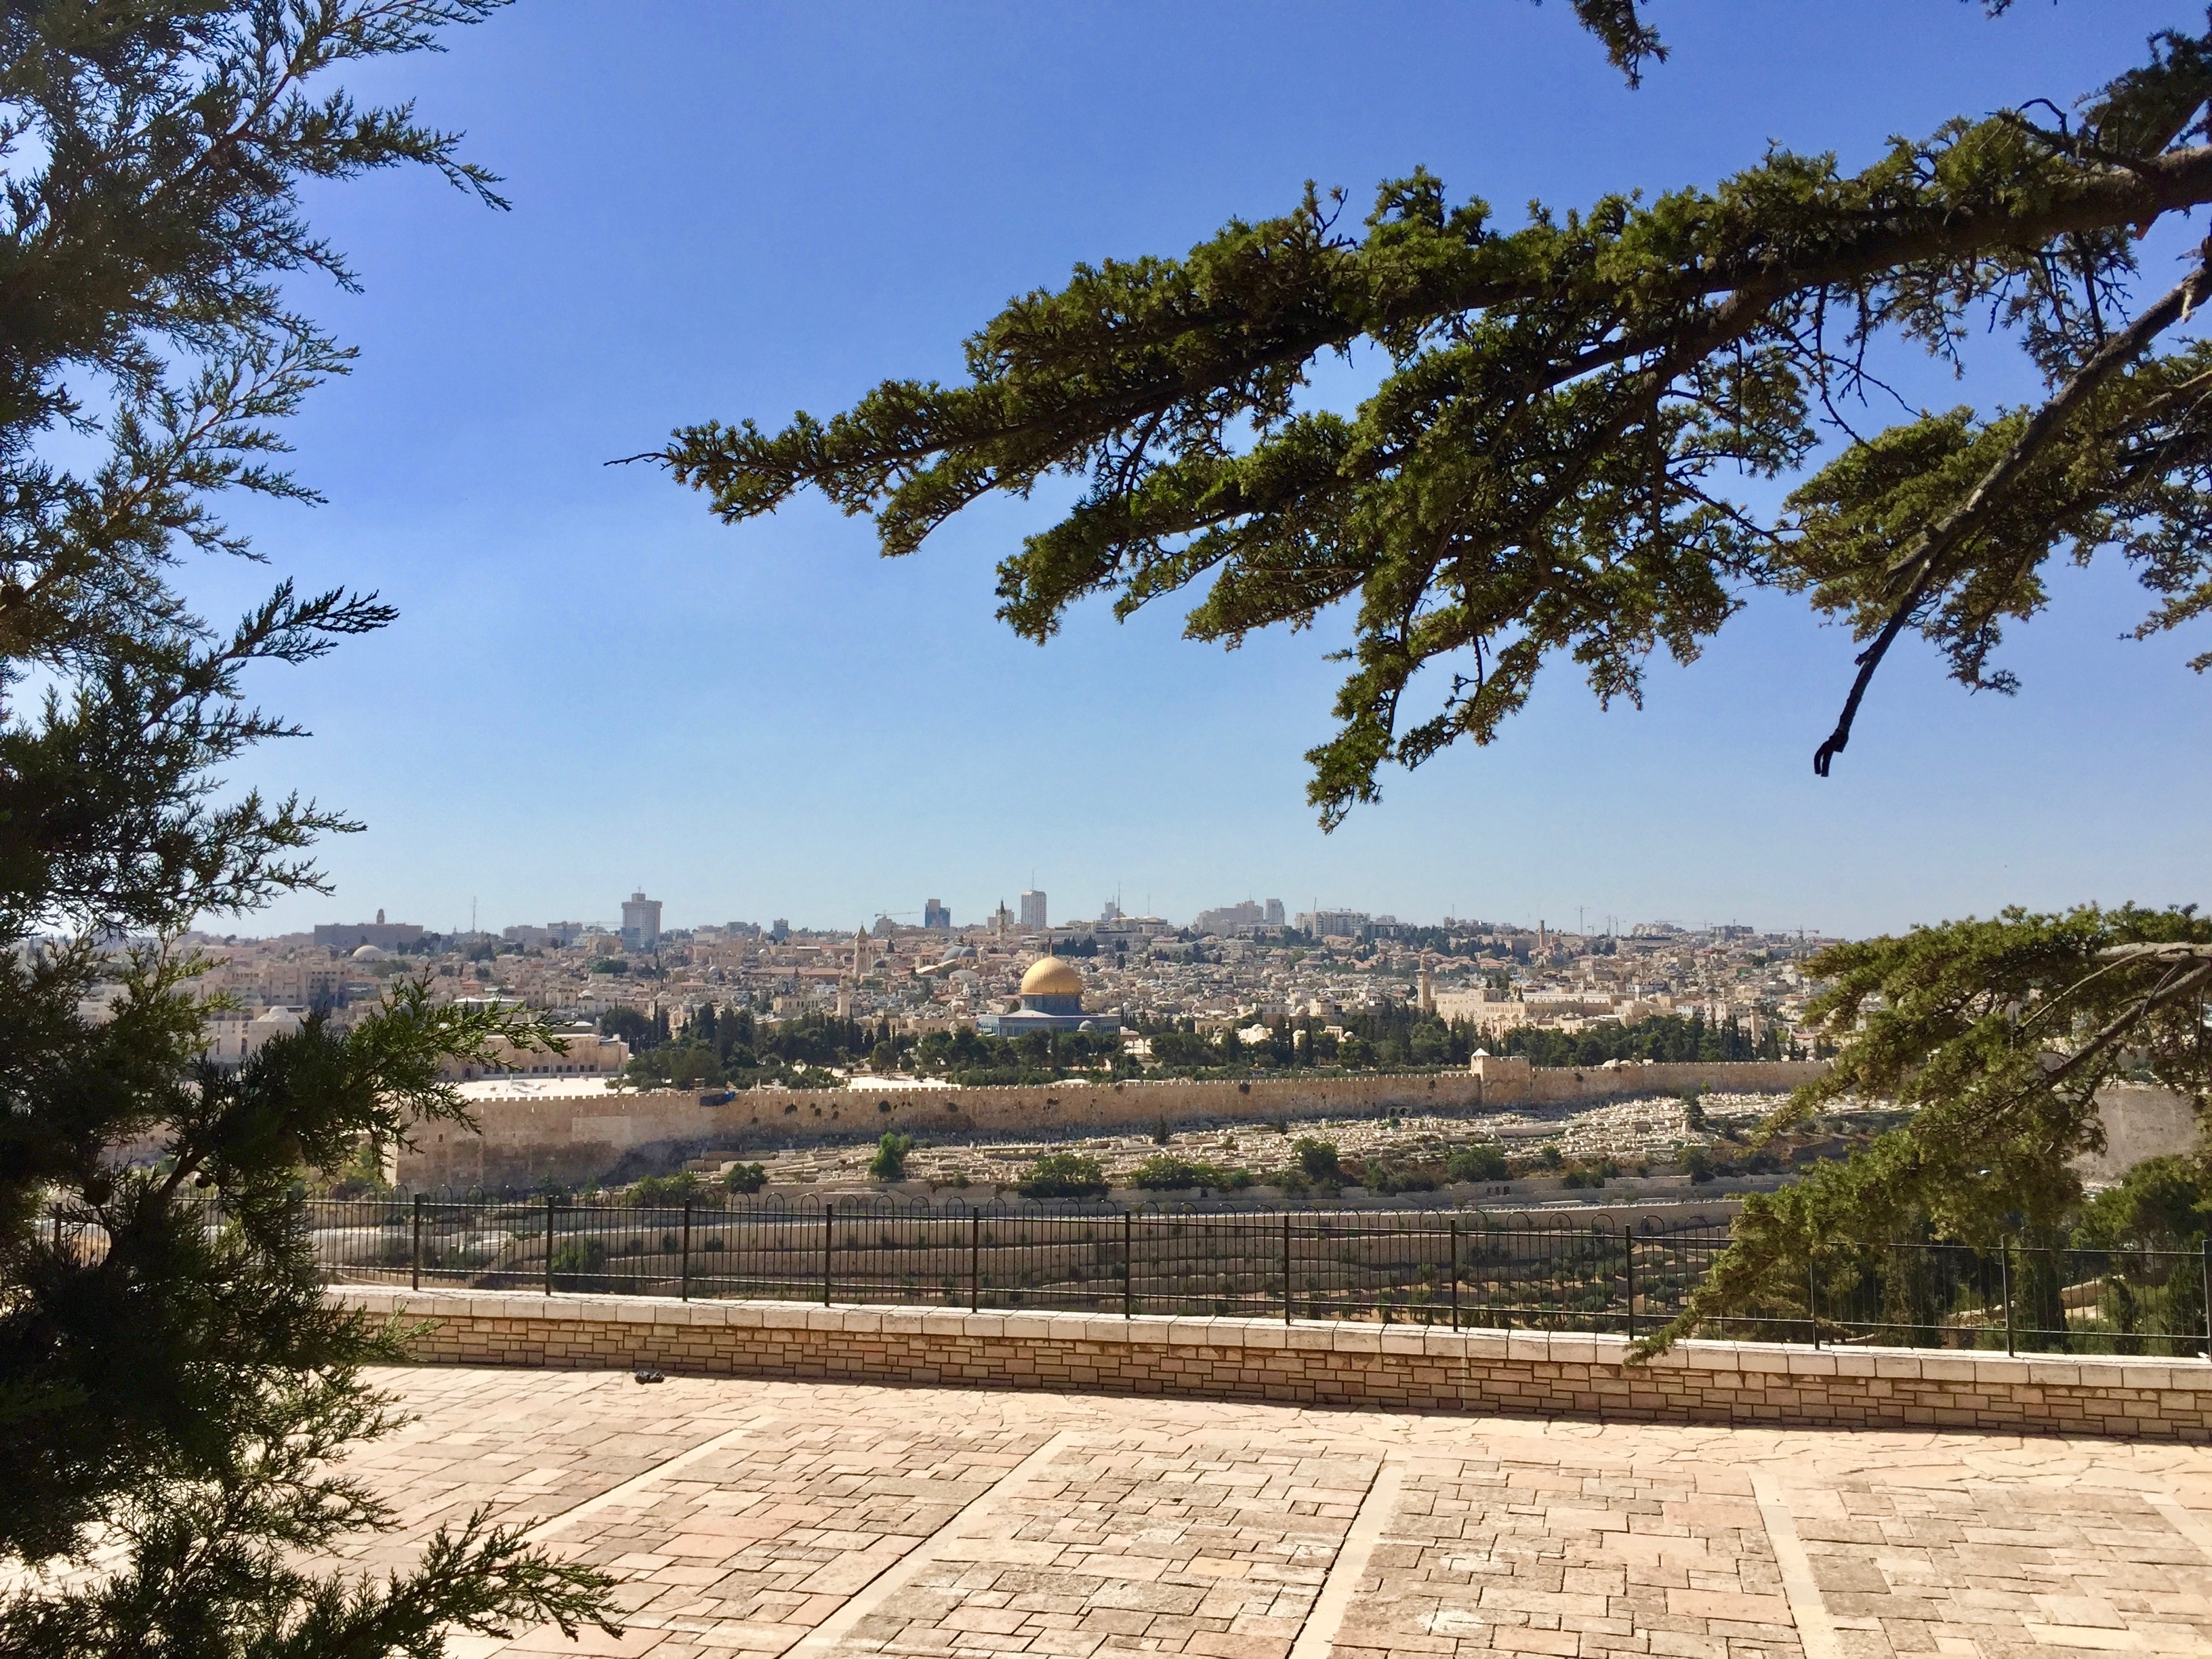
landscape, tree, property, estate, arecales